Classic Malts of Scotland

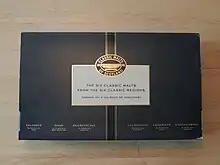
Six Classic Malts of Scotland box

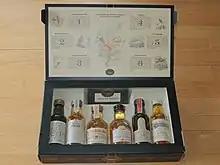
Six Classic Malts of Scotland inside the box

UDV's regions differ from the more conventional categorisations of Highland (and subregion Island), Lowland, Speyside, Campbeltown, and Islay. The region of West Highland was created to separate between Oban and Dalwhinnie. Talisker is the only distillery on the Isle of Skye, which has never been a whisky region unto itself, but would be in the Island subregion; though this categorisation enabled UDV to include both Talisker and Lagavulin, strongly flavoured malts with strong followings. Campbeltown, a formerly prominent whisky-making region, is not featured in the range.